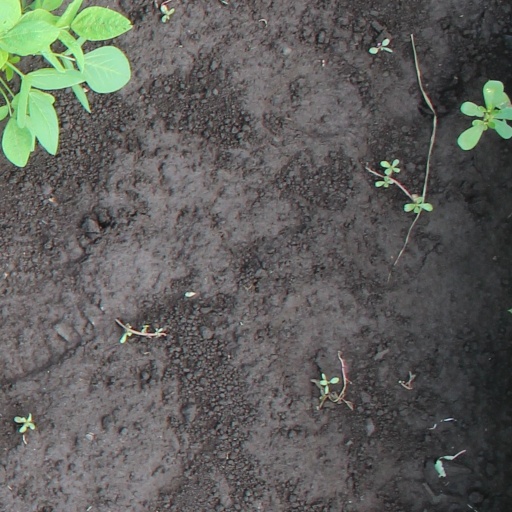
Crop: soybean